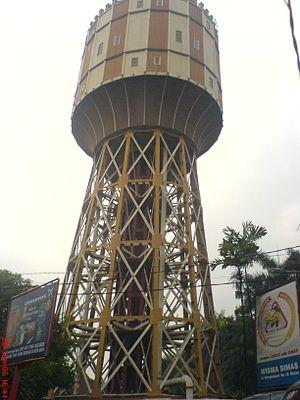
Medan est une ville d'Indonésie dans le nord de l'île de Sumatra. C'est la capitale de la province de Sumatra du Nord. Elle a le statut de kota.